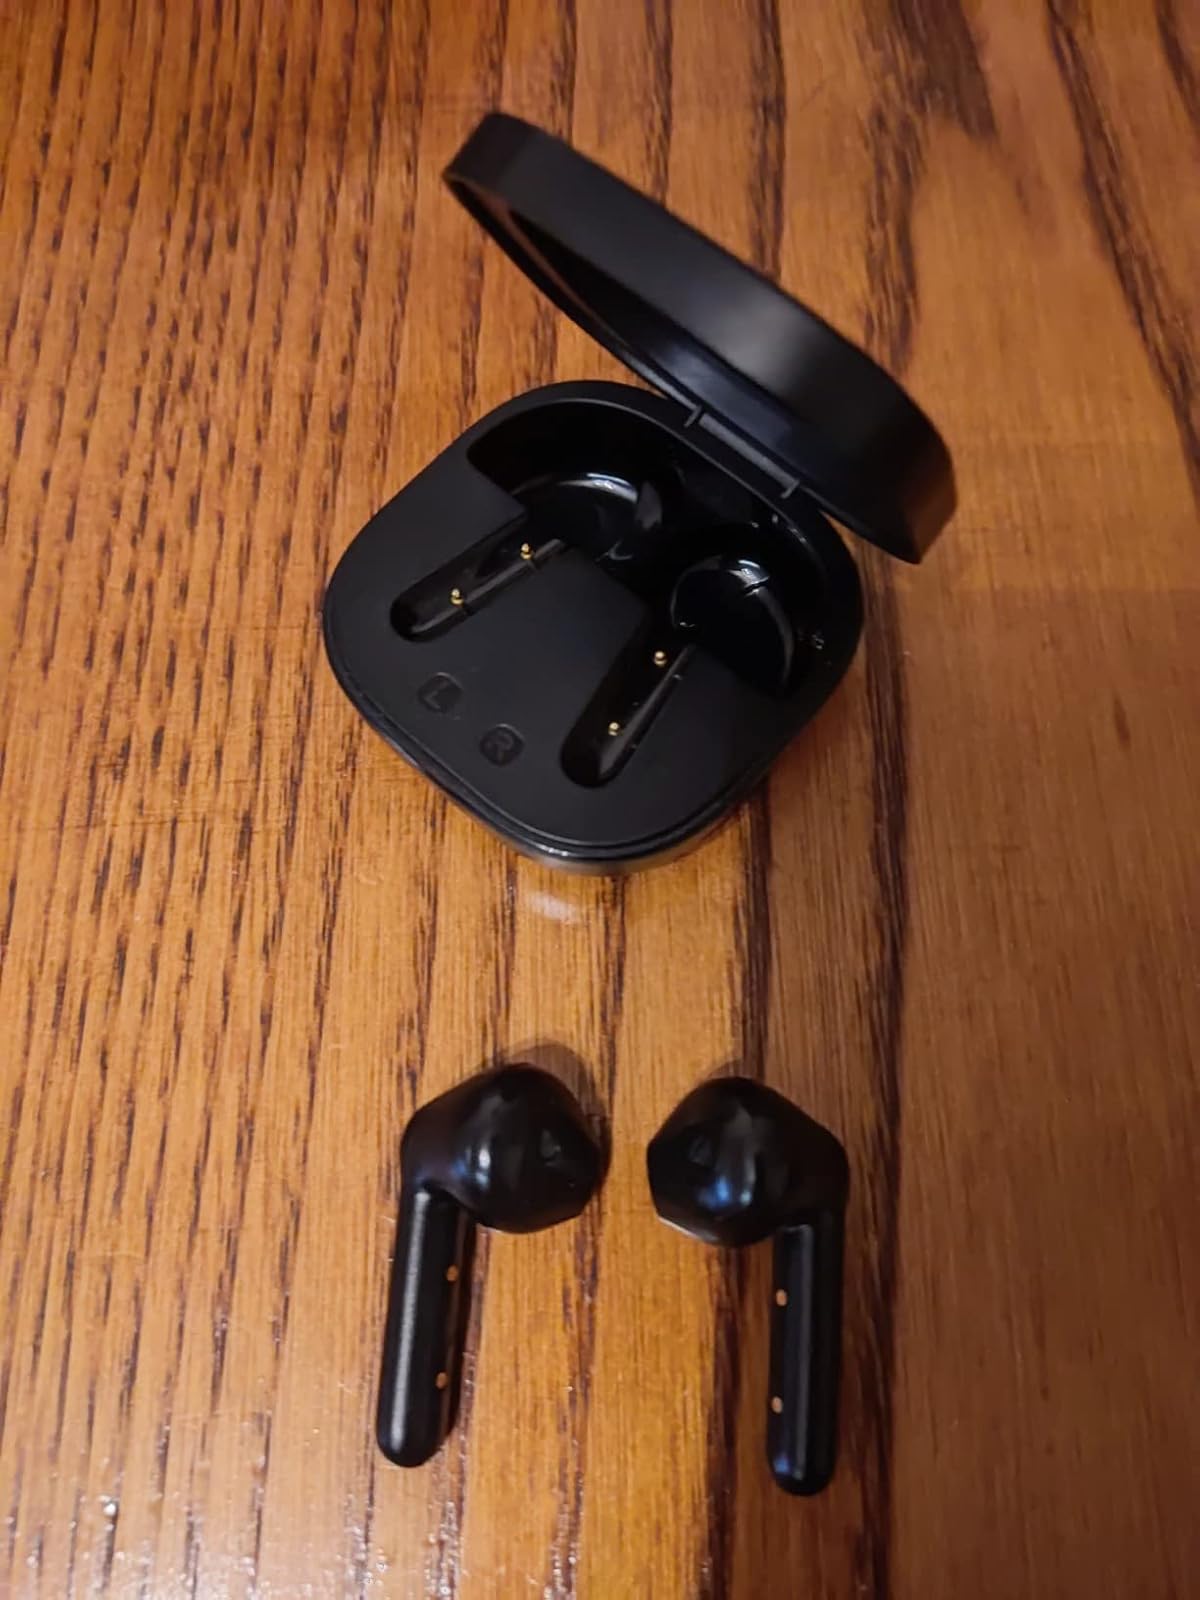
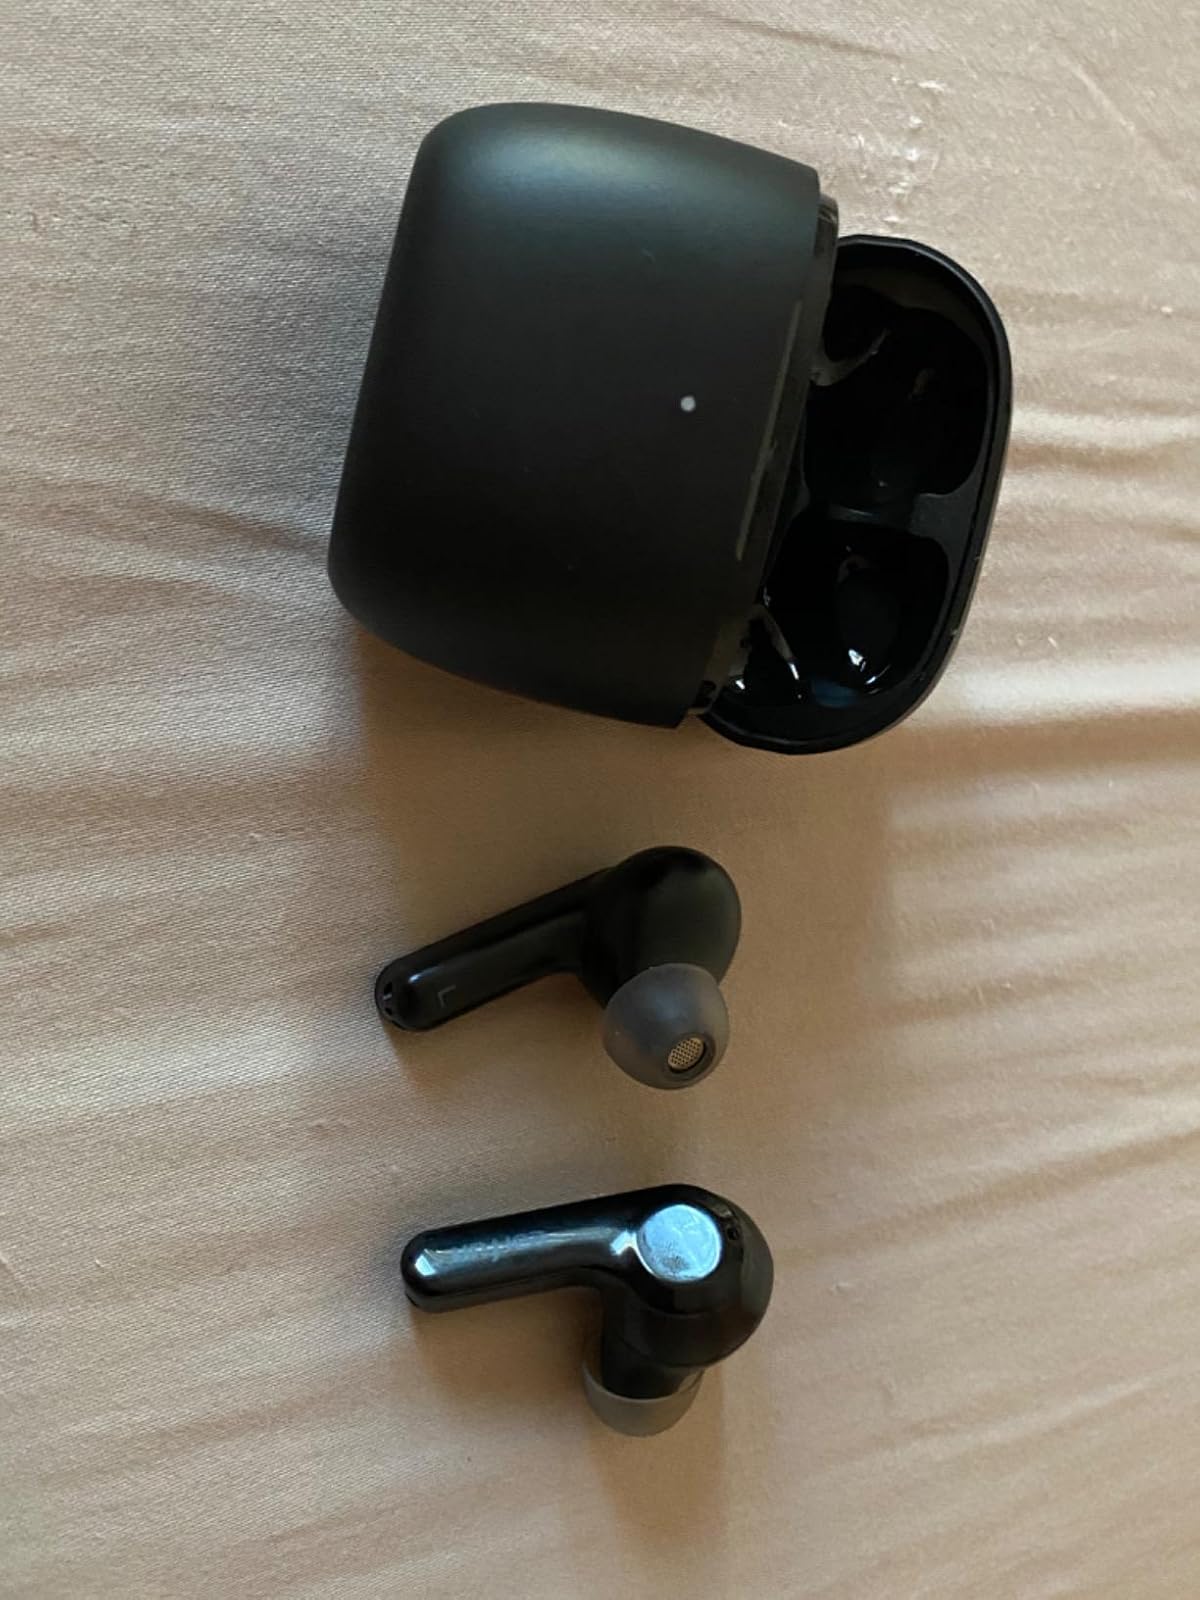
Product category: earbuds
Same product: no